Louisa Bertman

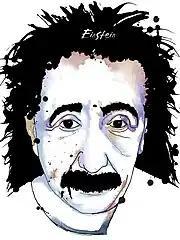
"Albert Einstein"

Bertman is currently Assistant Professor of Illustration and Visual Narrative at the Lesley University College of Art and Design. She is an active illustrator, GIF artist, animator, filmmaker, and NFT artist.